Thomas Alexander Parrott

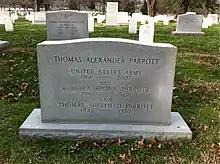
Grave at Arlington National Cemetery

Thomas Alexander Parrott (November 27, 1914 – June 14, 2007) was an American Central Intelligence Agency (CIA) officer.